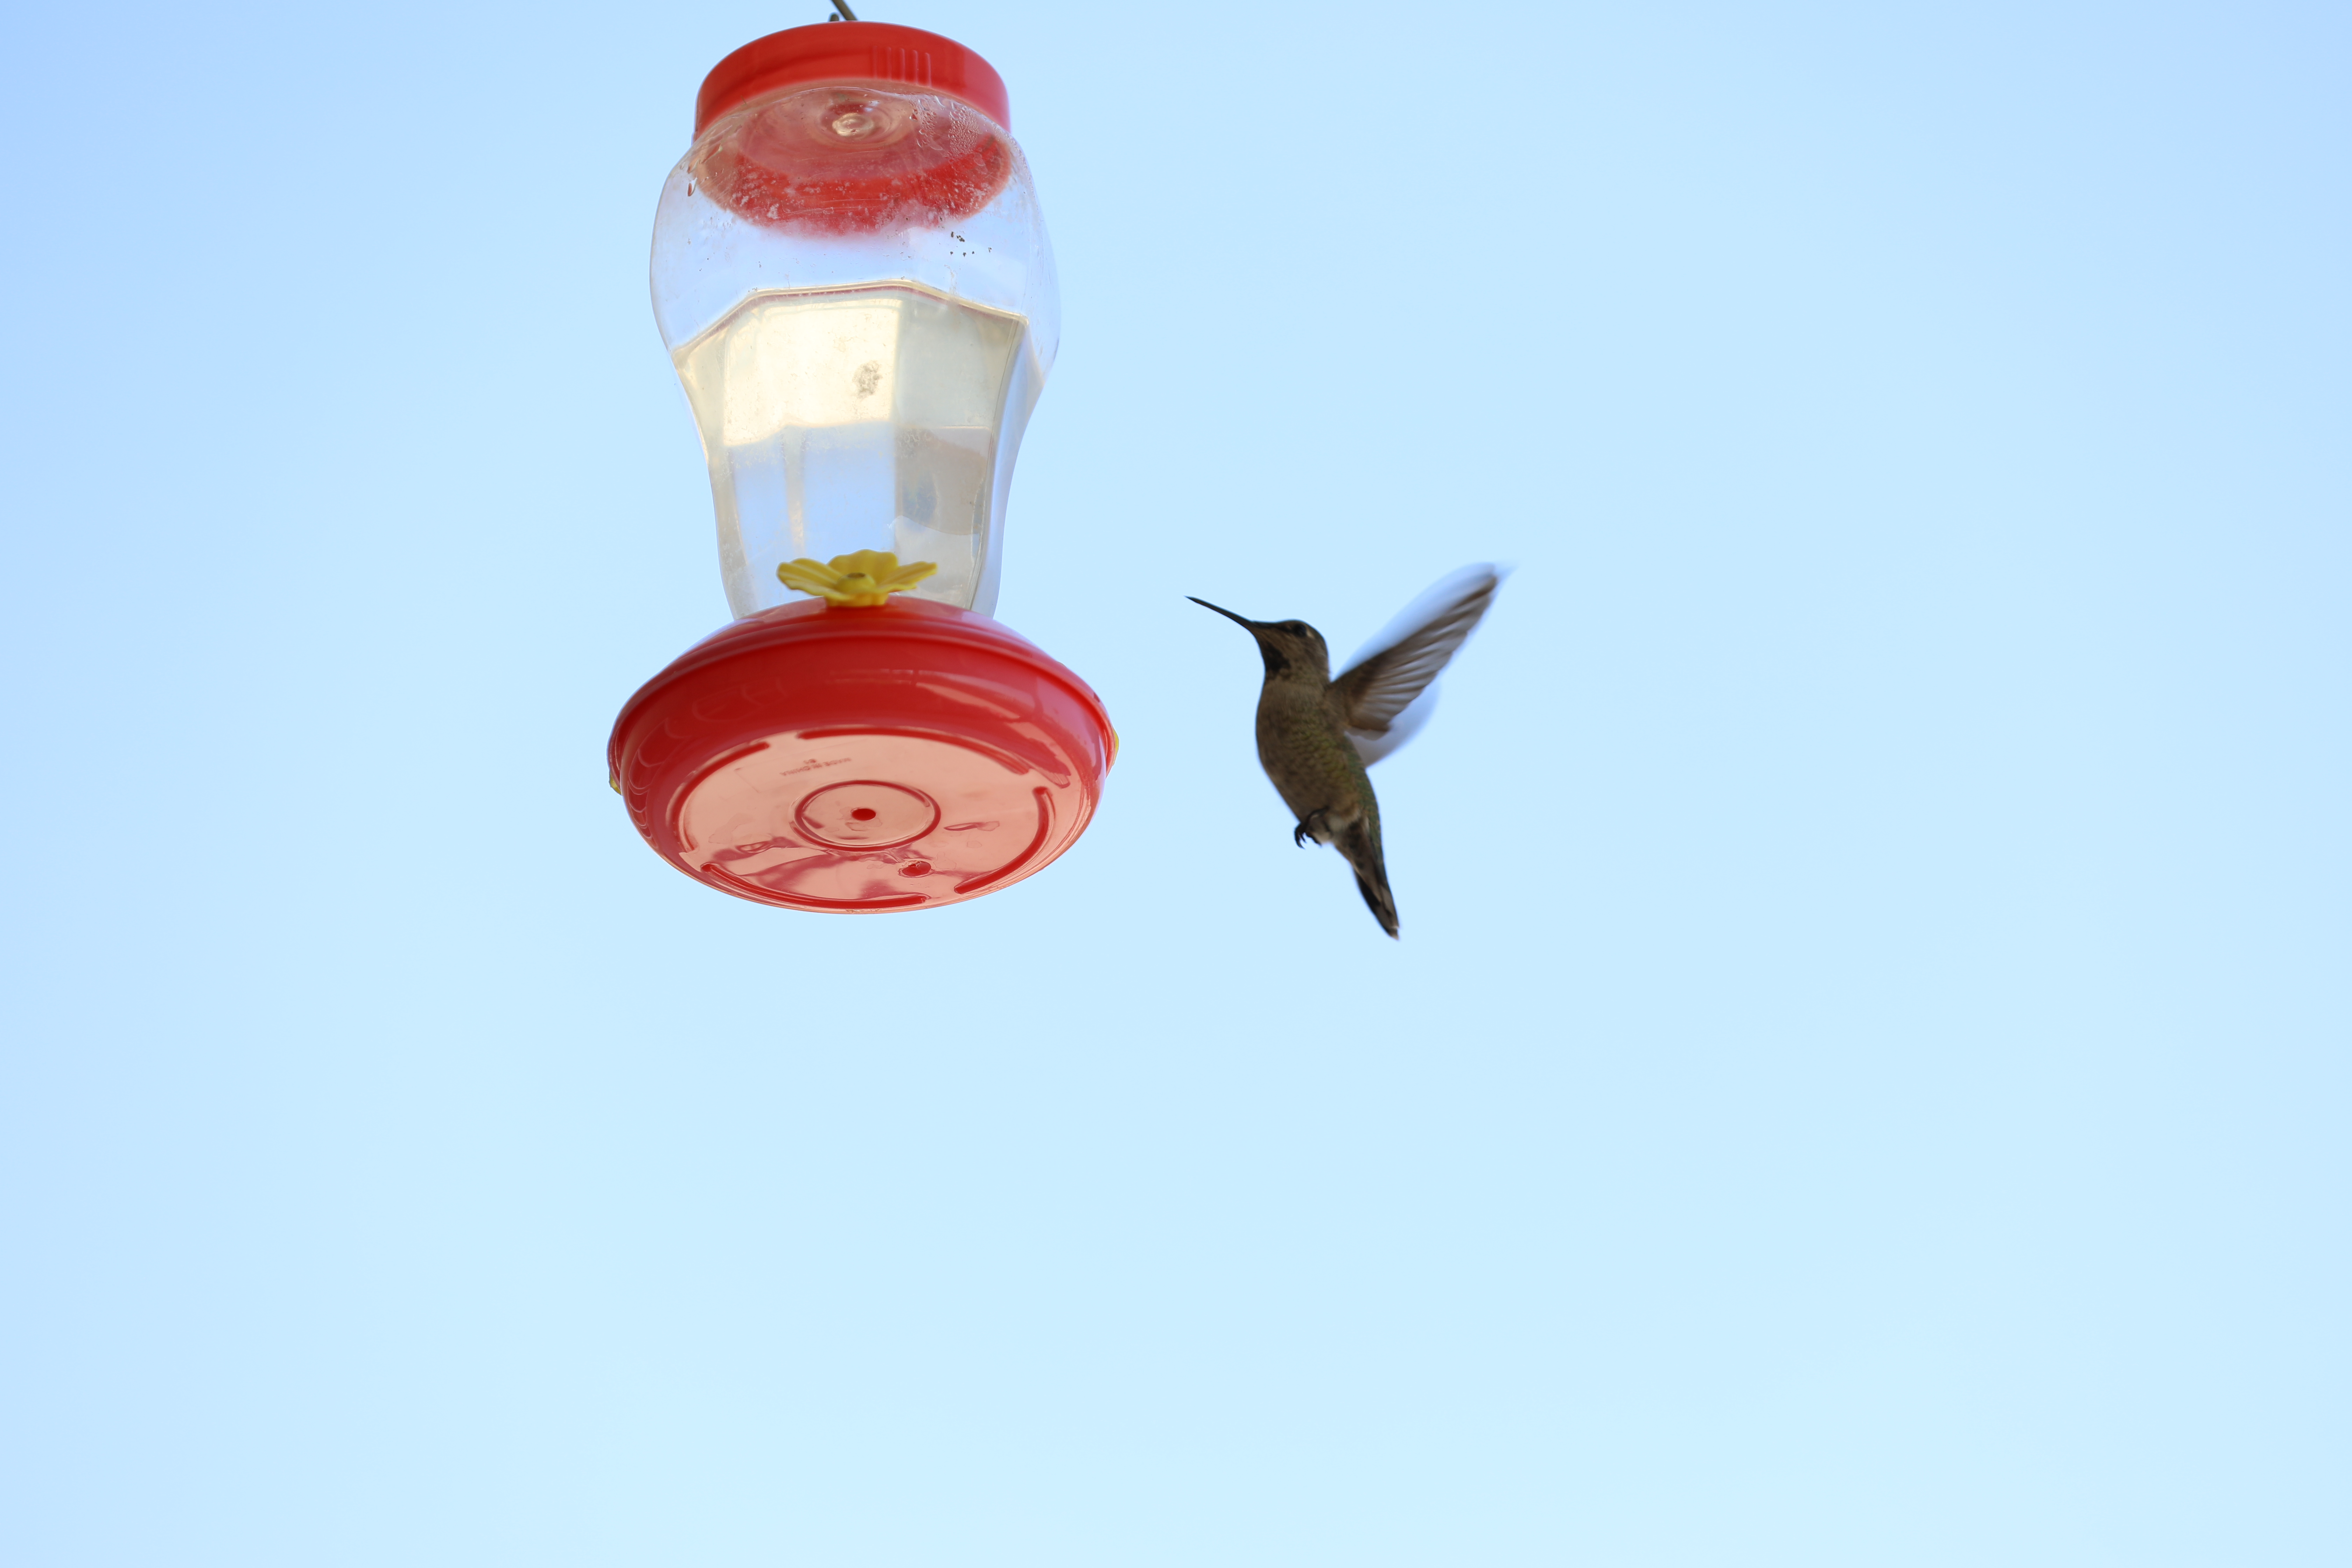
nature, branch, blossom, bird, wing, leaf, flower, animal, spring, park, yellow, product, hummingbird, pollinator